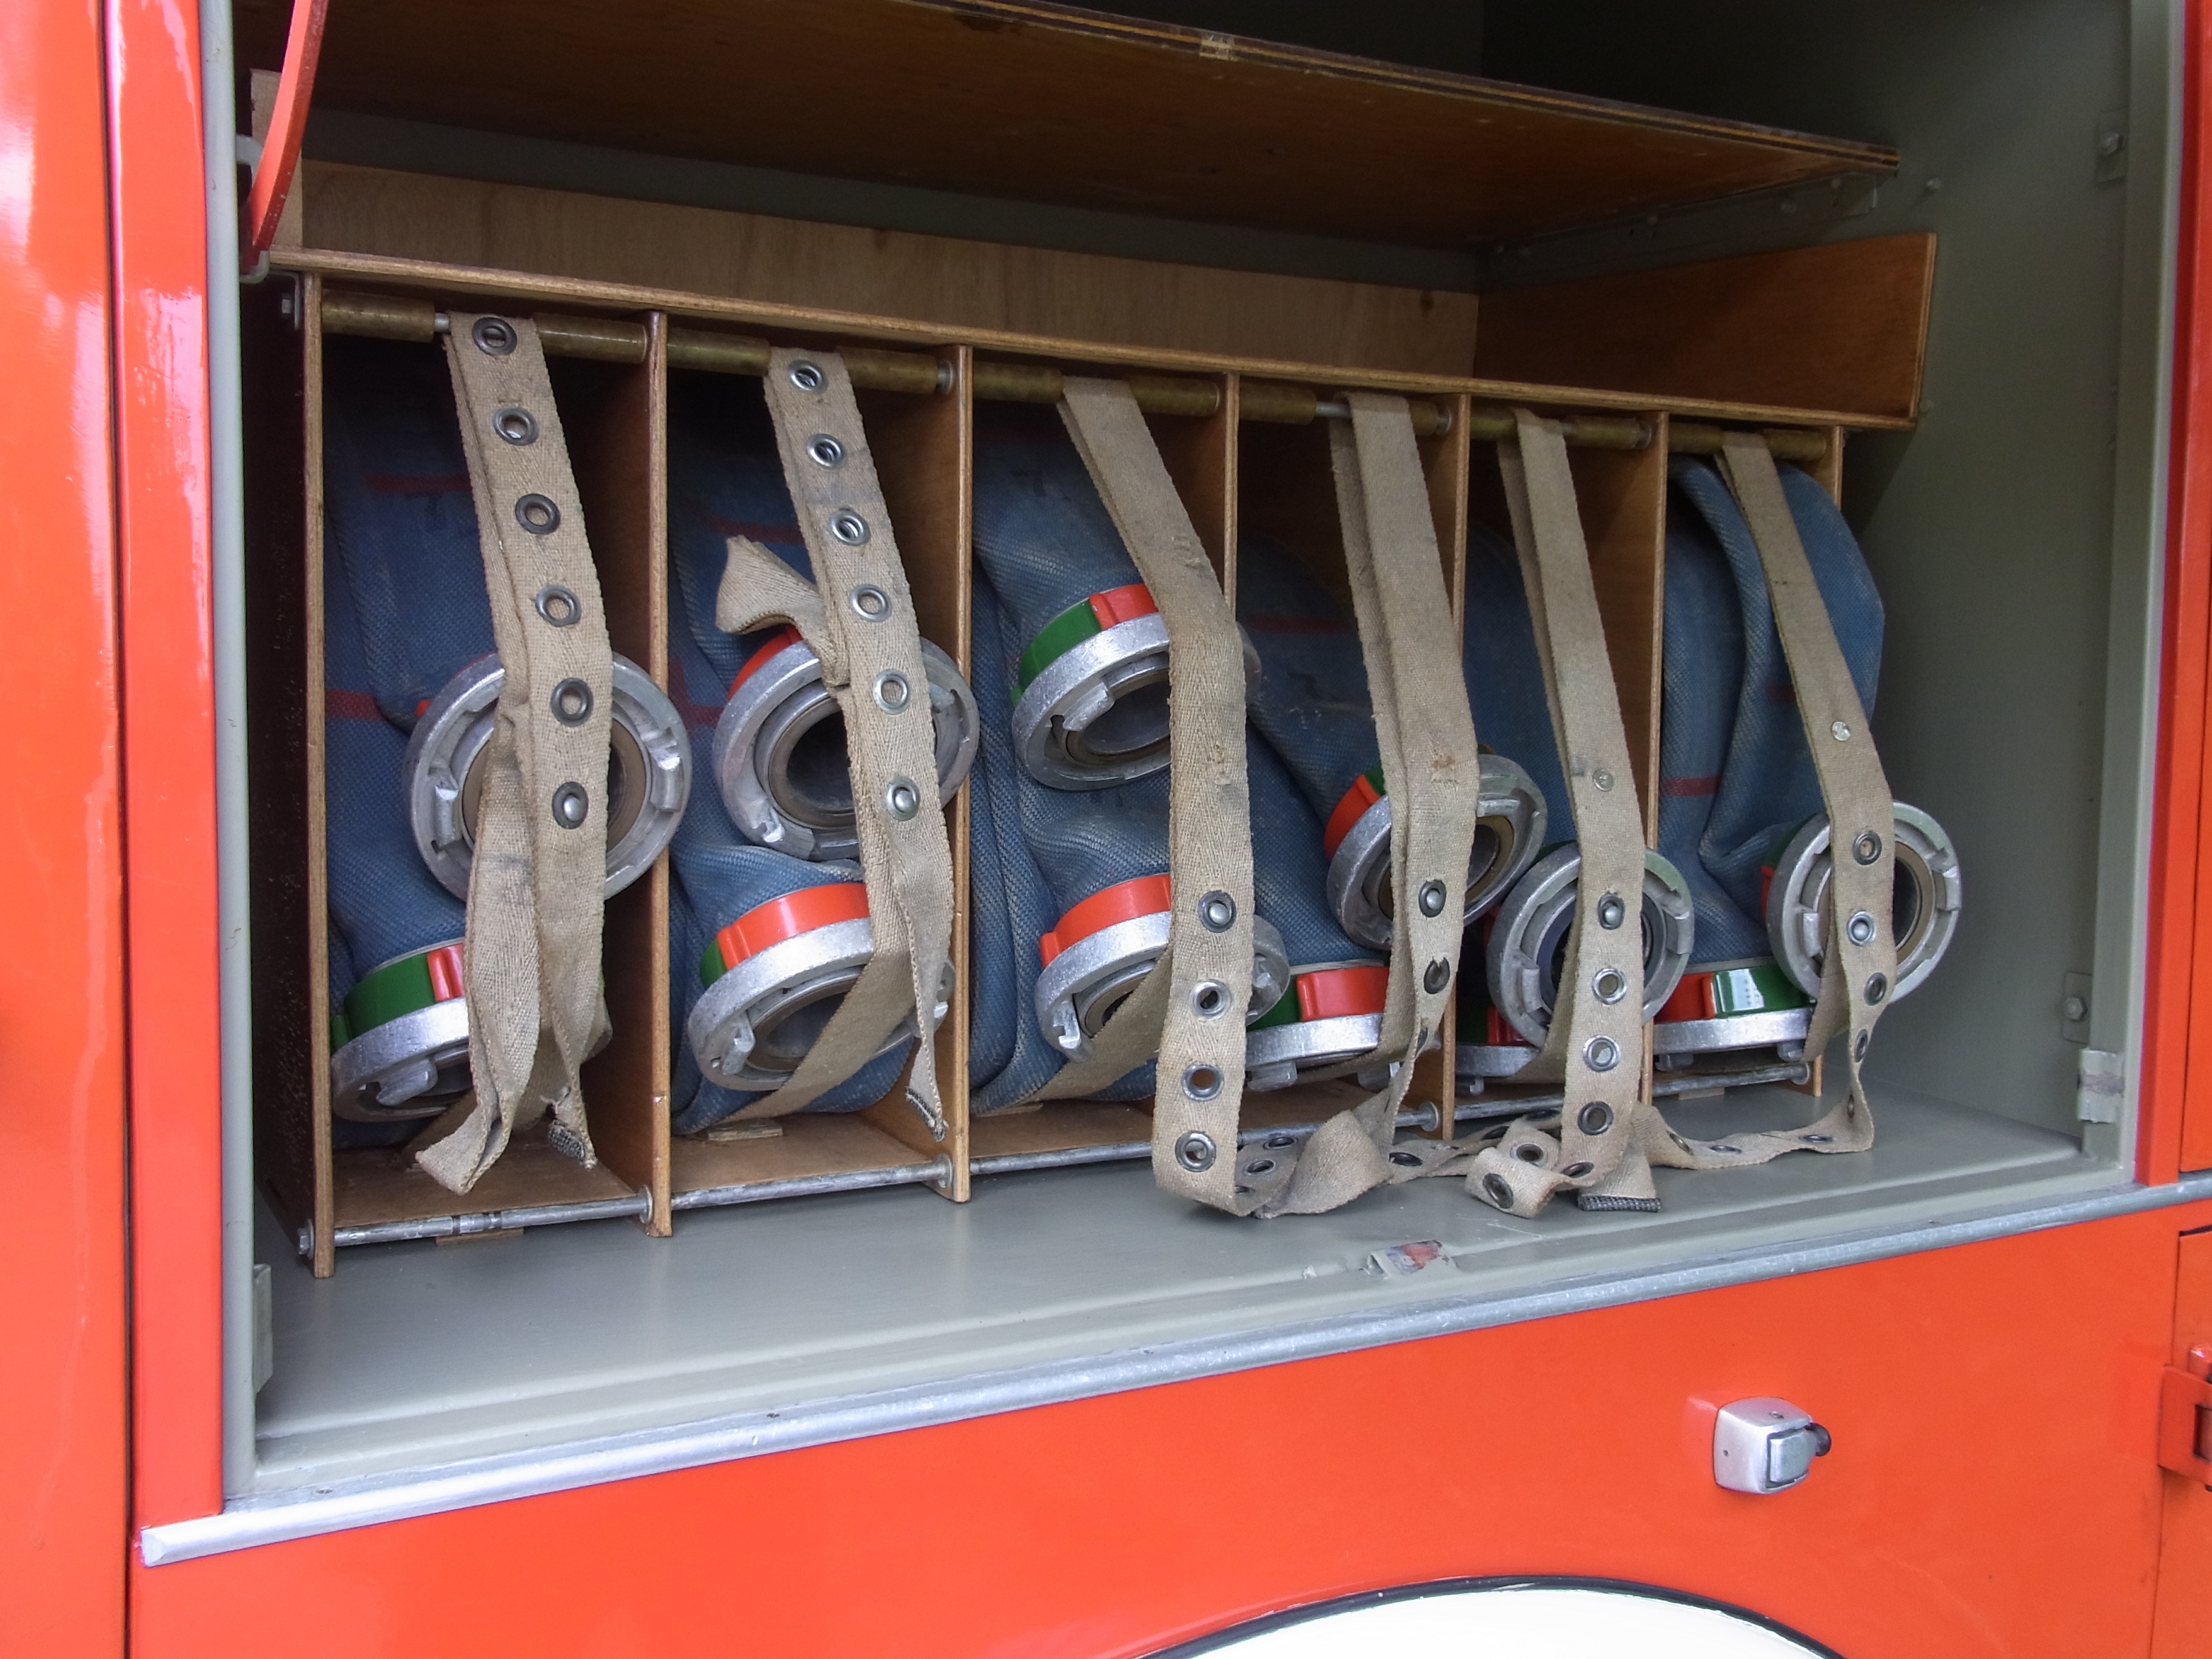
water, window, transport, red, vehicle, fire, hose, delete, equipment fire truck, fire hose, electrical wiring